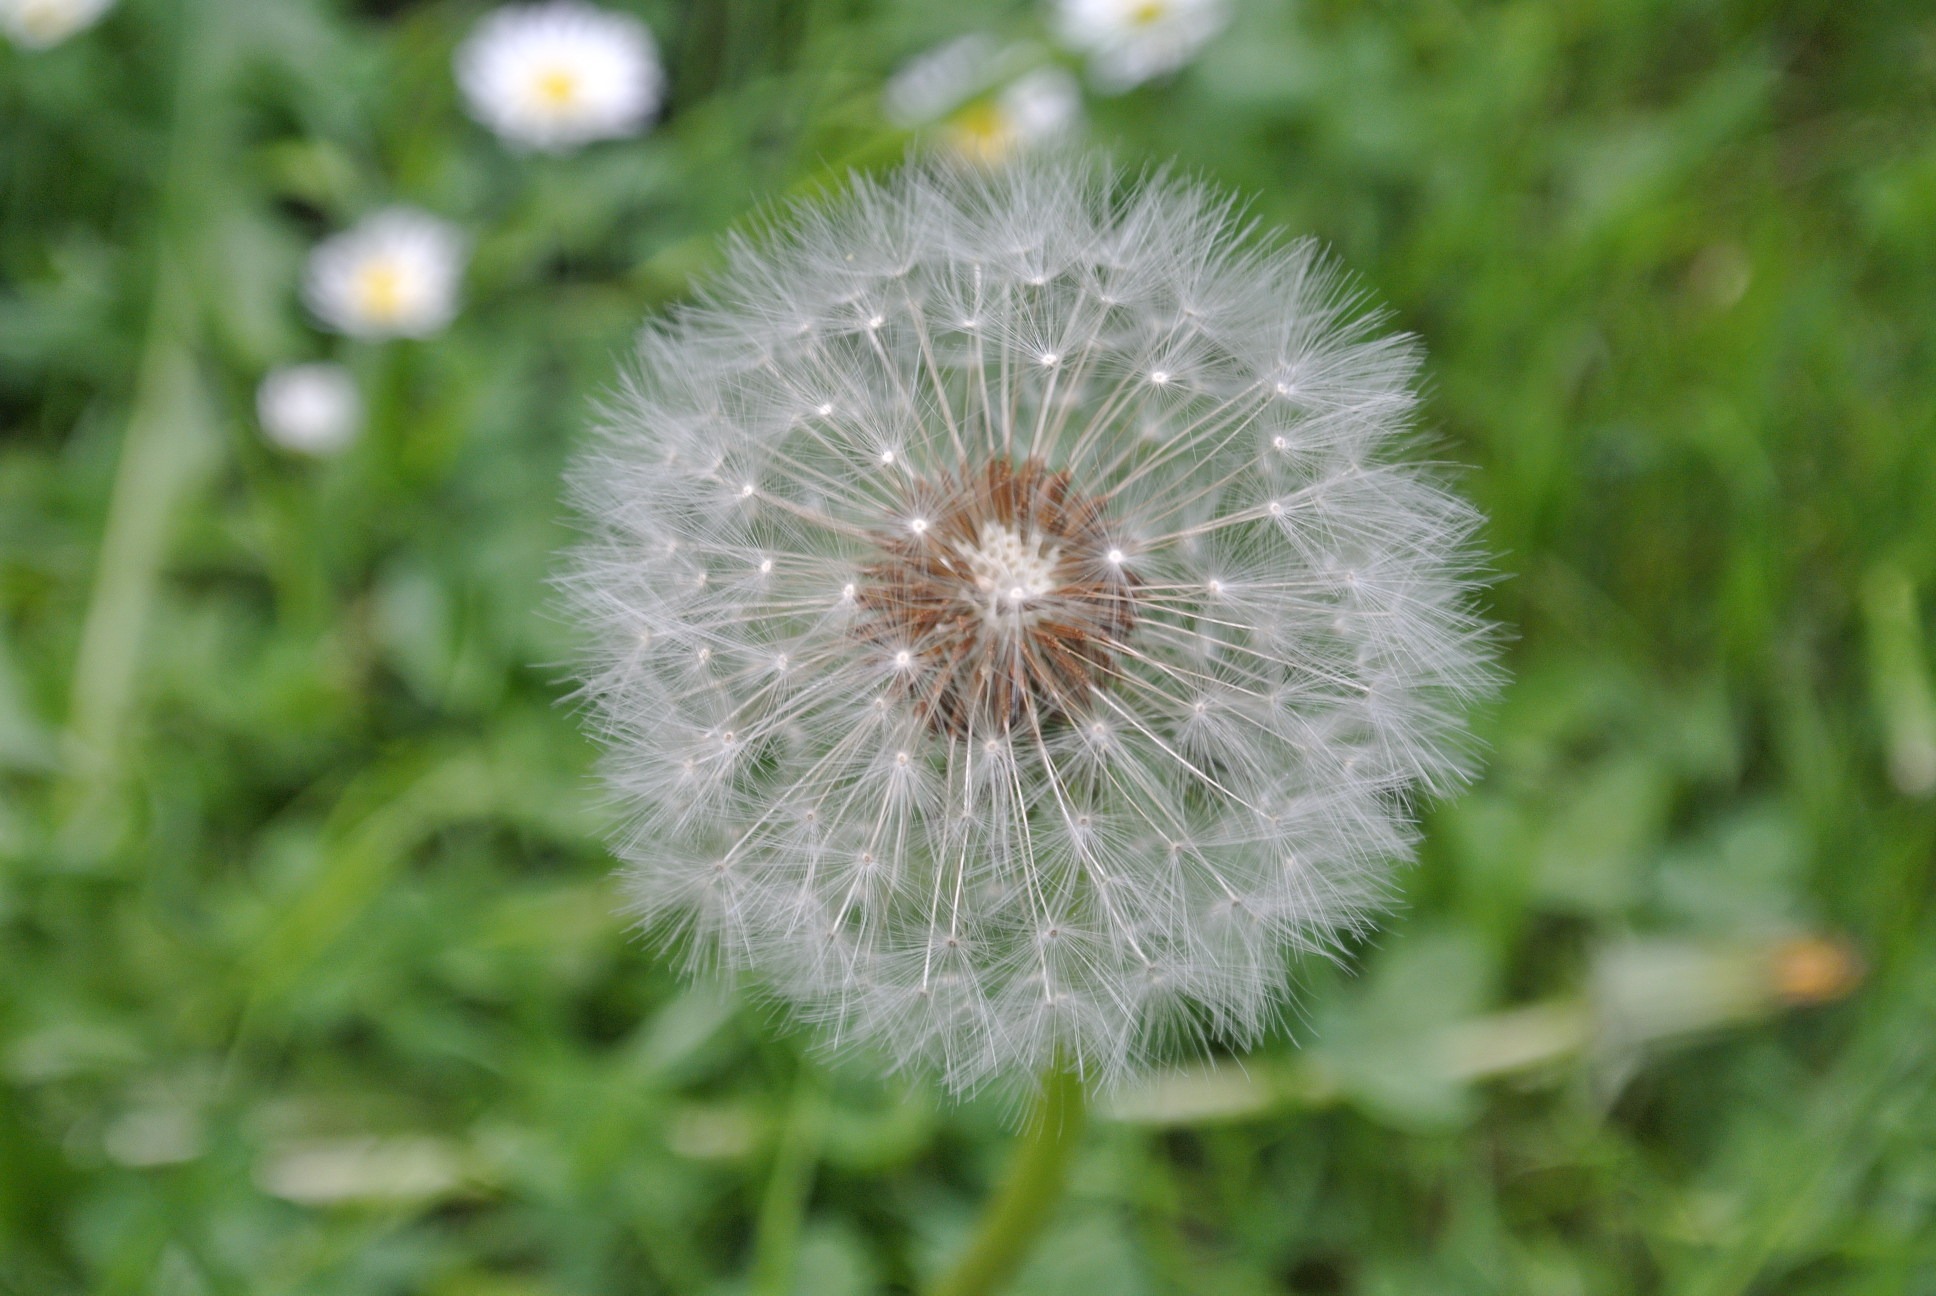
nature, grass, plant, meadow, dandelion, flower, botany, flora, wildflower, thistle, macro photography, flowering plant, daisy family, silybum, plant stem, land plant